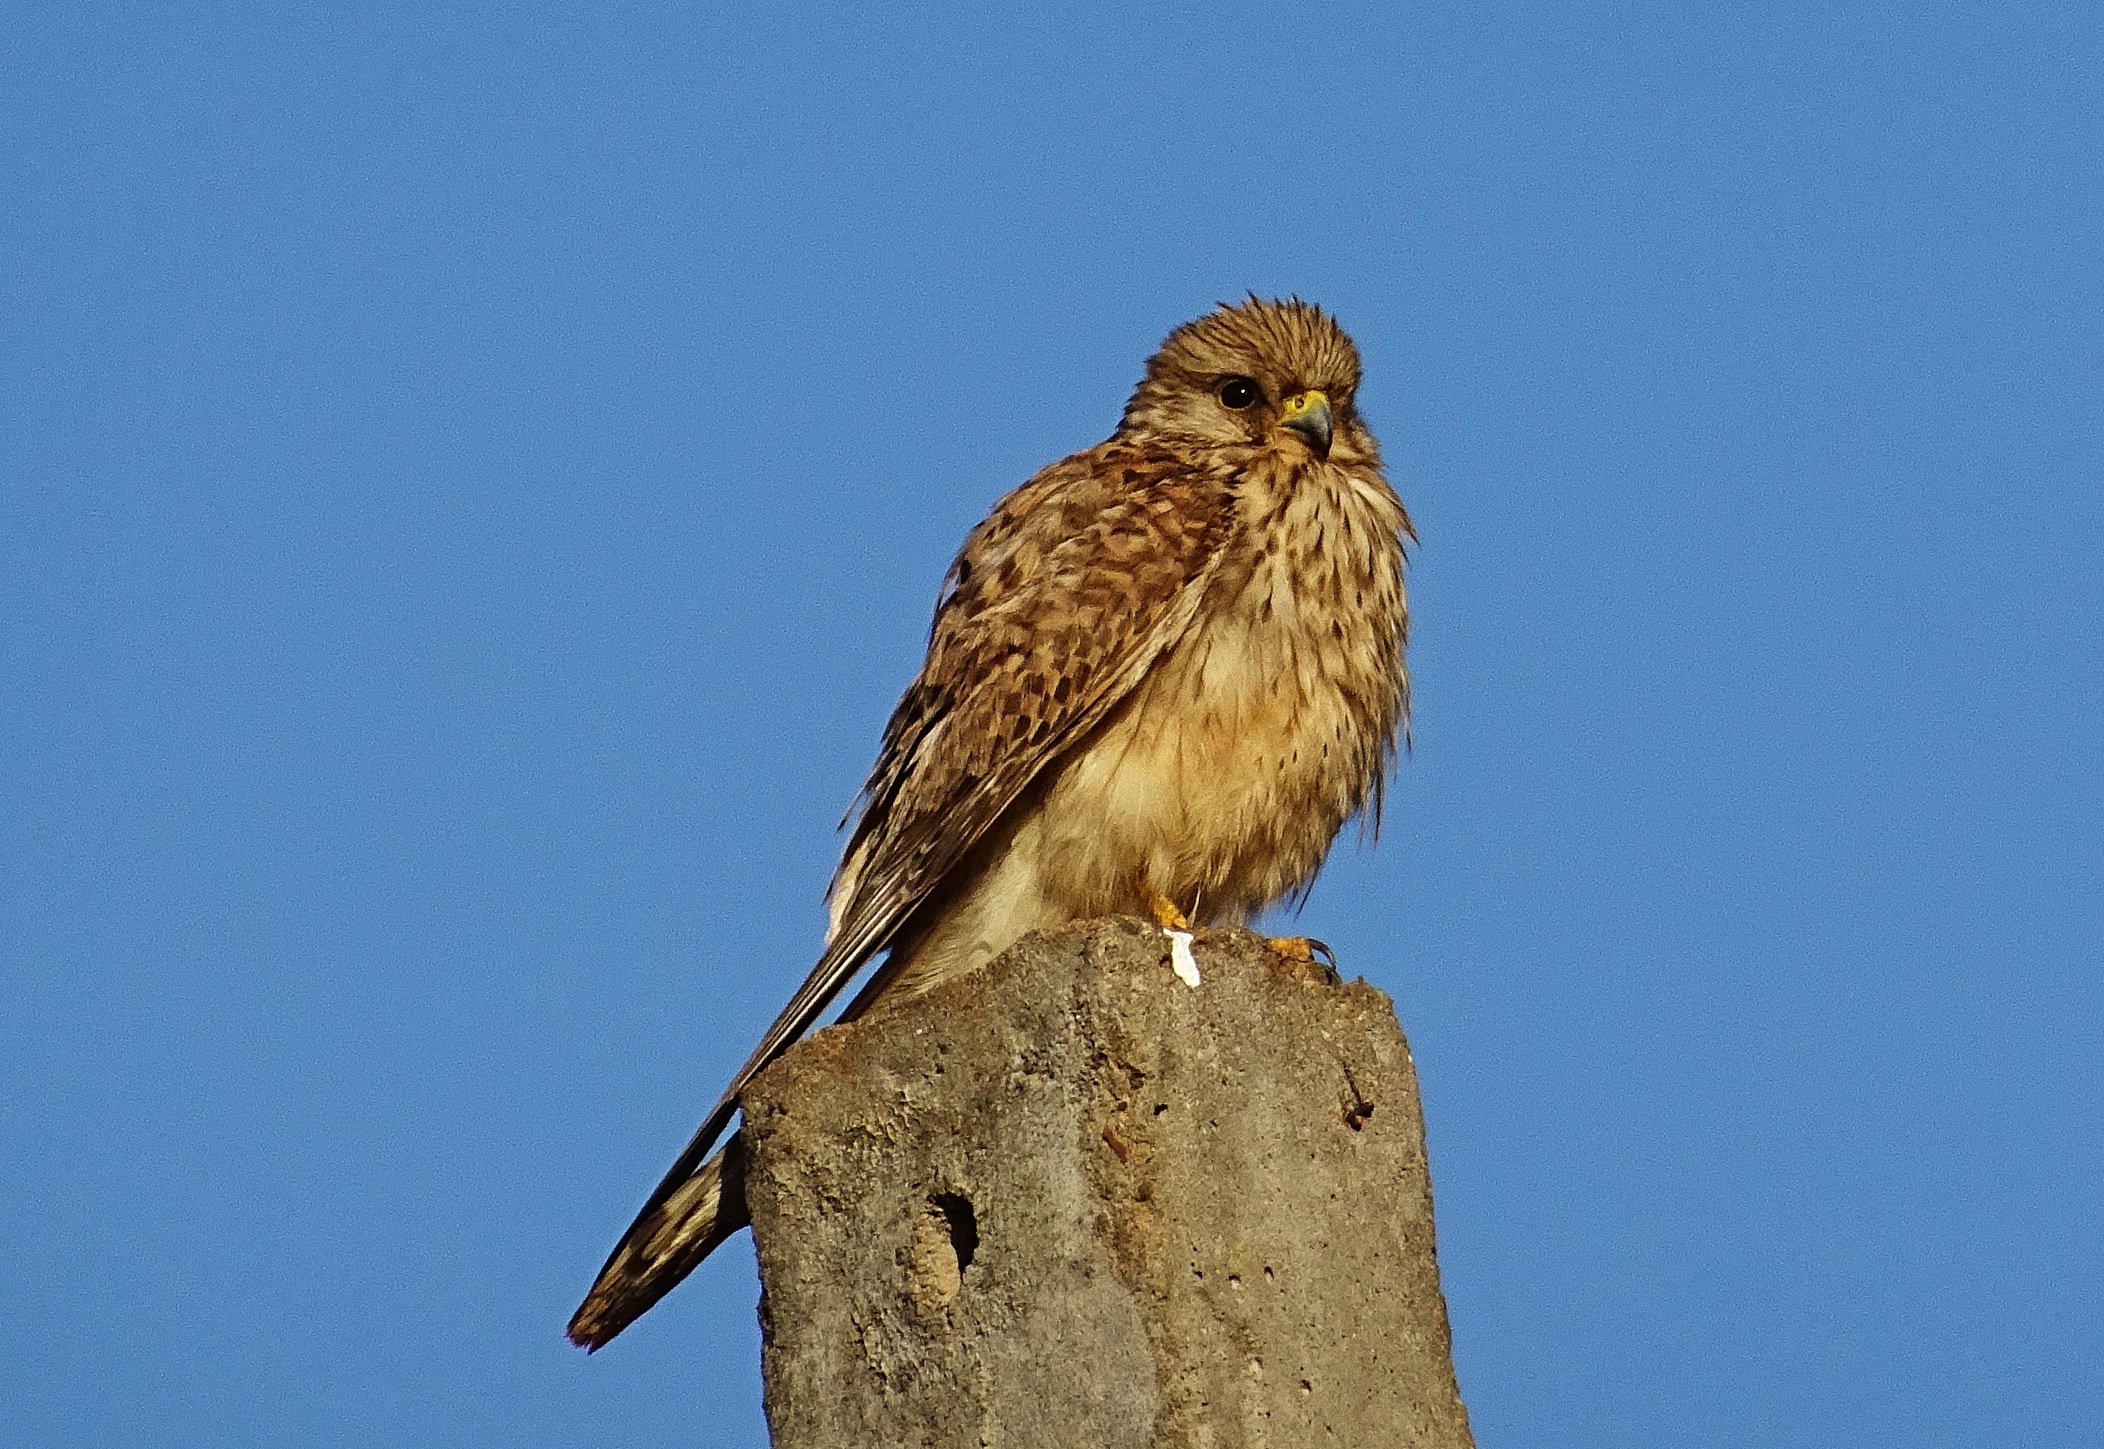
bird, raptor, hunter, predator, common kestrel, female, falco tinnunculus, bird of prey, falconidae, european kestrel, eurasian kestrel, old world kestrel, kestrel, avian, falcon, bhimgadh, karnataka, india